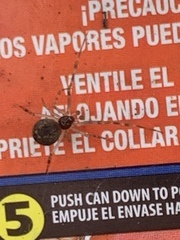
Species: Parasteatoda_tepidariorum